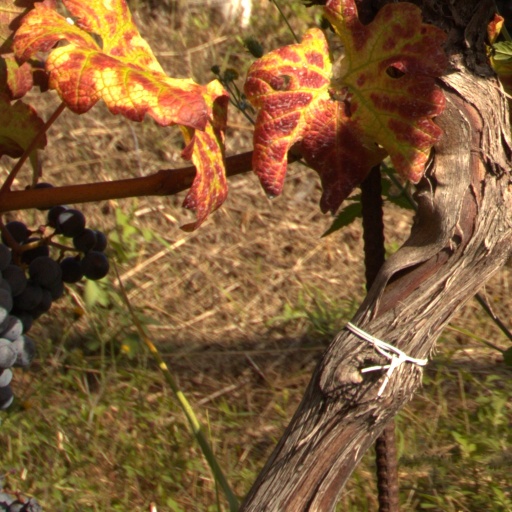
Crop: grape